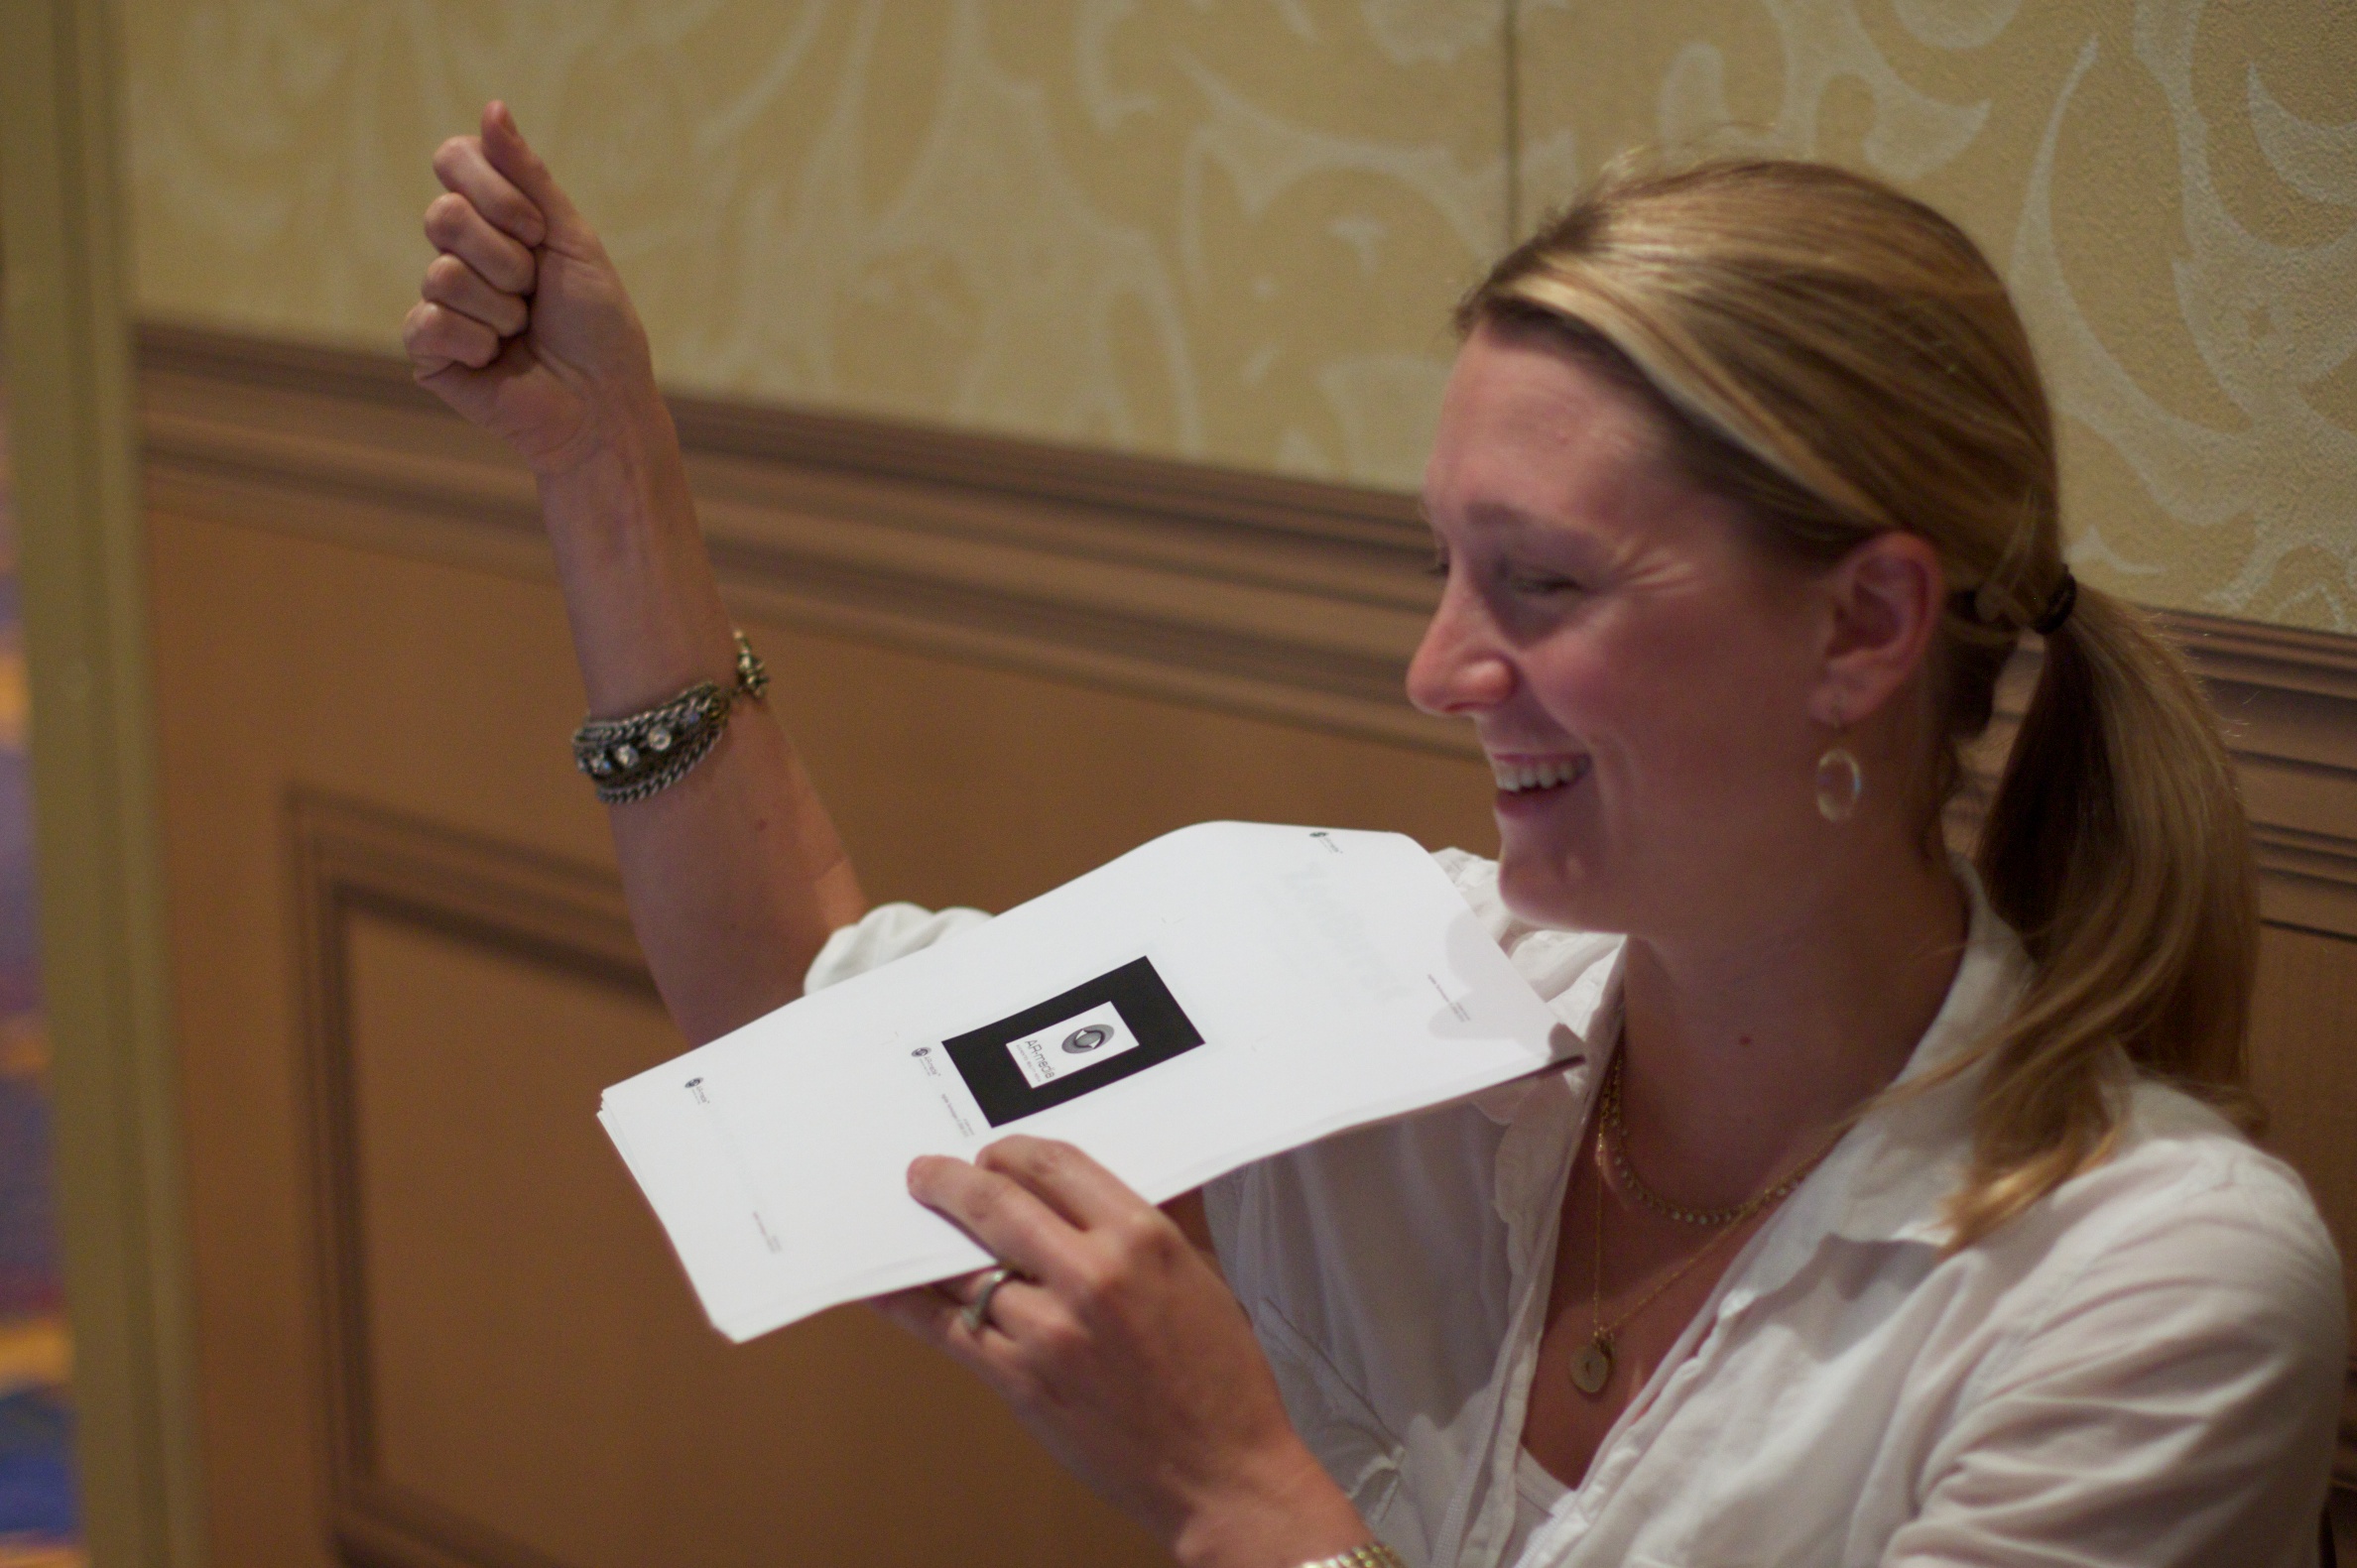
hand, girl, finger, communication, nmc2010